List of mammals of Wyoming

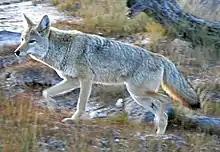
Coyote

The coyote ( or ) ("Canis latrans"), also known as the American jackal or the prairie wolf, is a species of canid found throughout North and Central America, ranging from Panama in the south, north through Mexico, the United States and Canada. It occurs as far north as Alaska and all but the northernmost portions of Canada.